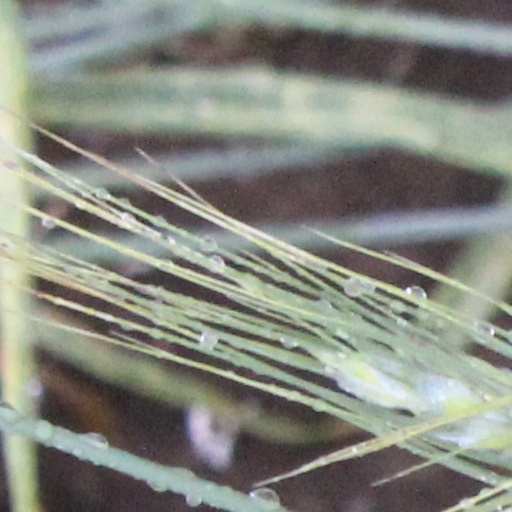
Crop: wheat